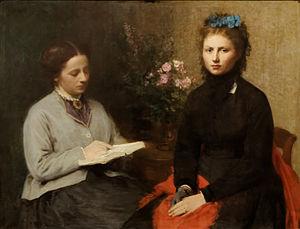
La lecture, Henri Fantin-Latour , France 1870. Huile sur toile exposée au musée Calouste Gulbenkian, Lisbonne. Inv 257
La lecture peut être définie comme une activité psychosensorielle qui vise à donner un sens à des signes graphiques recueillis par la vision et qui implique à la fois des traitements perceptifs et cognitifs.